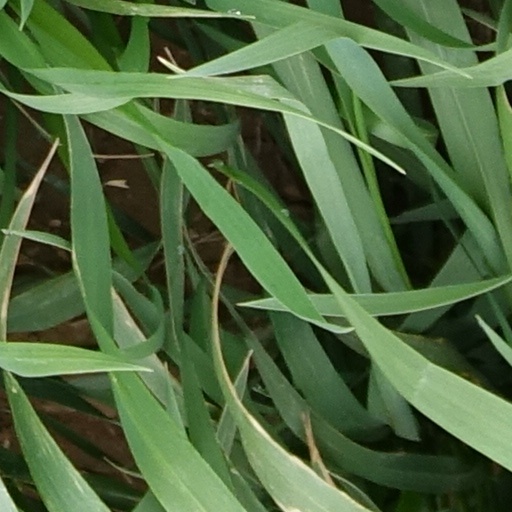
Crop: wheat